Louise Lecavalier

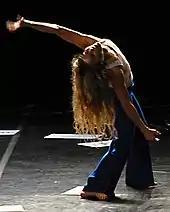
Lecavalier performing in 2007

In May 1999, Lecavalier received the Jean A. Chalmers National Award, Canada's most distinguished dance prize.